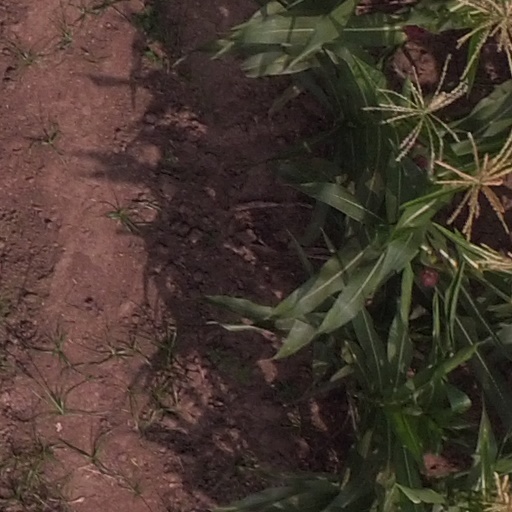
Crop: maize; corn